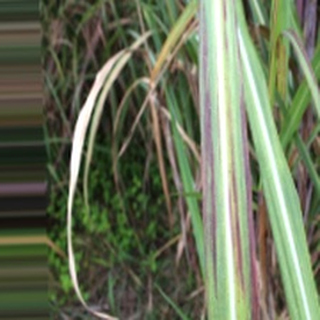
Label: sugarcane_bacterial_blight